Morte d'Urban

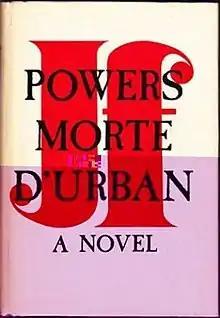
First edition

Morte d'Urban is the debut novel of J. F. Powers. It was published by Doubleday in 1962. It won the 1963 National Book Award. It is still in print, having been reissued by "The New York Review of Books" in 2000.